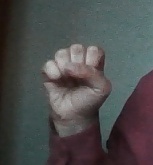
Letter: saad